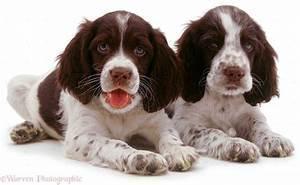
dog